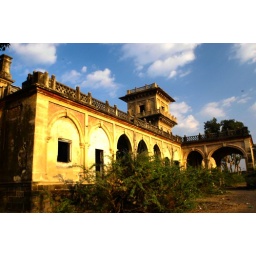
stone walls of old building shine in the winter sunshine at rajkot in gujarat,india